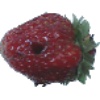
Label: strawberry_wedge